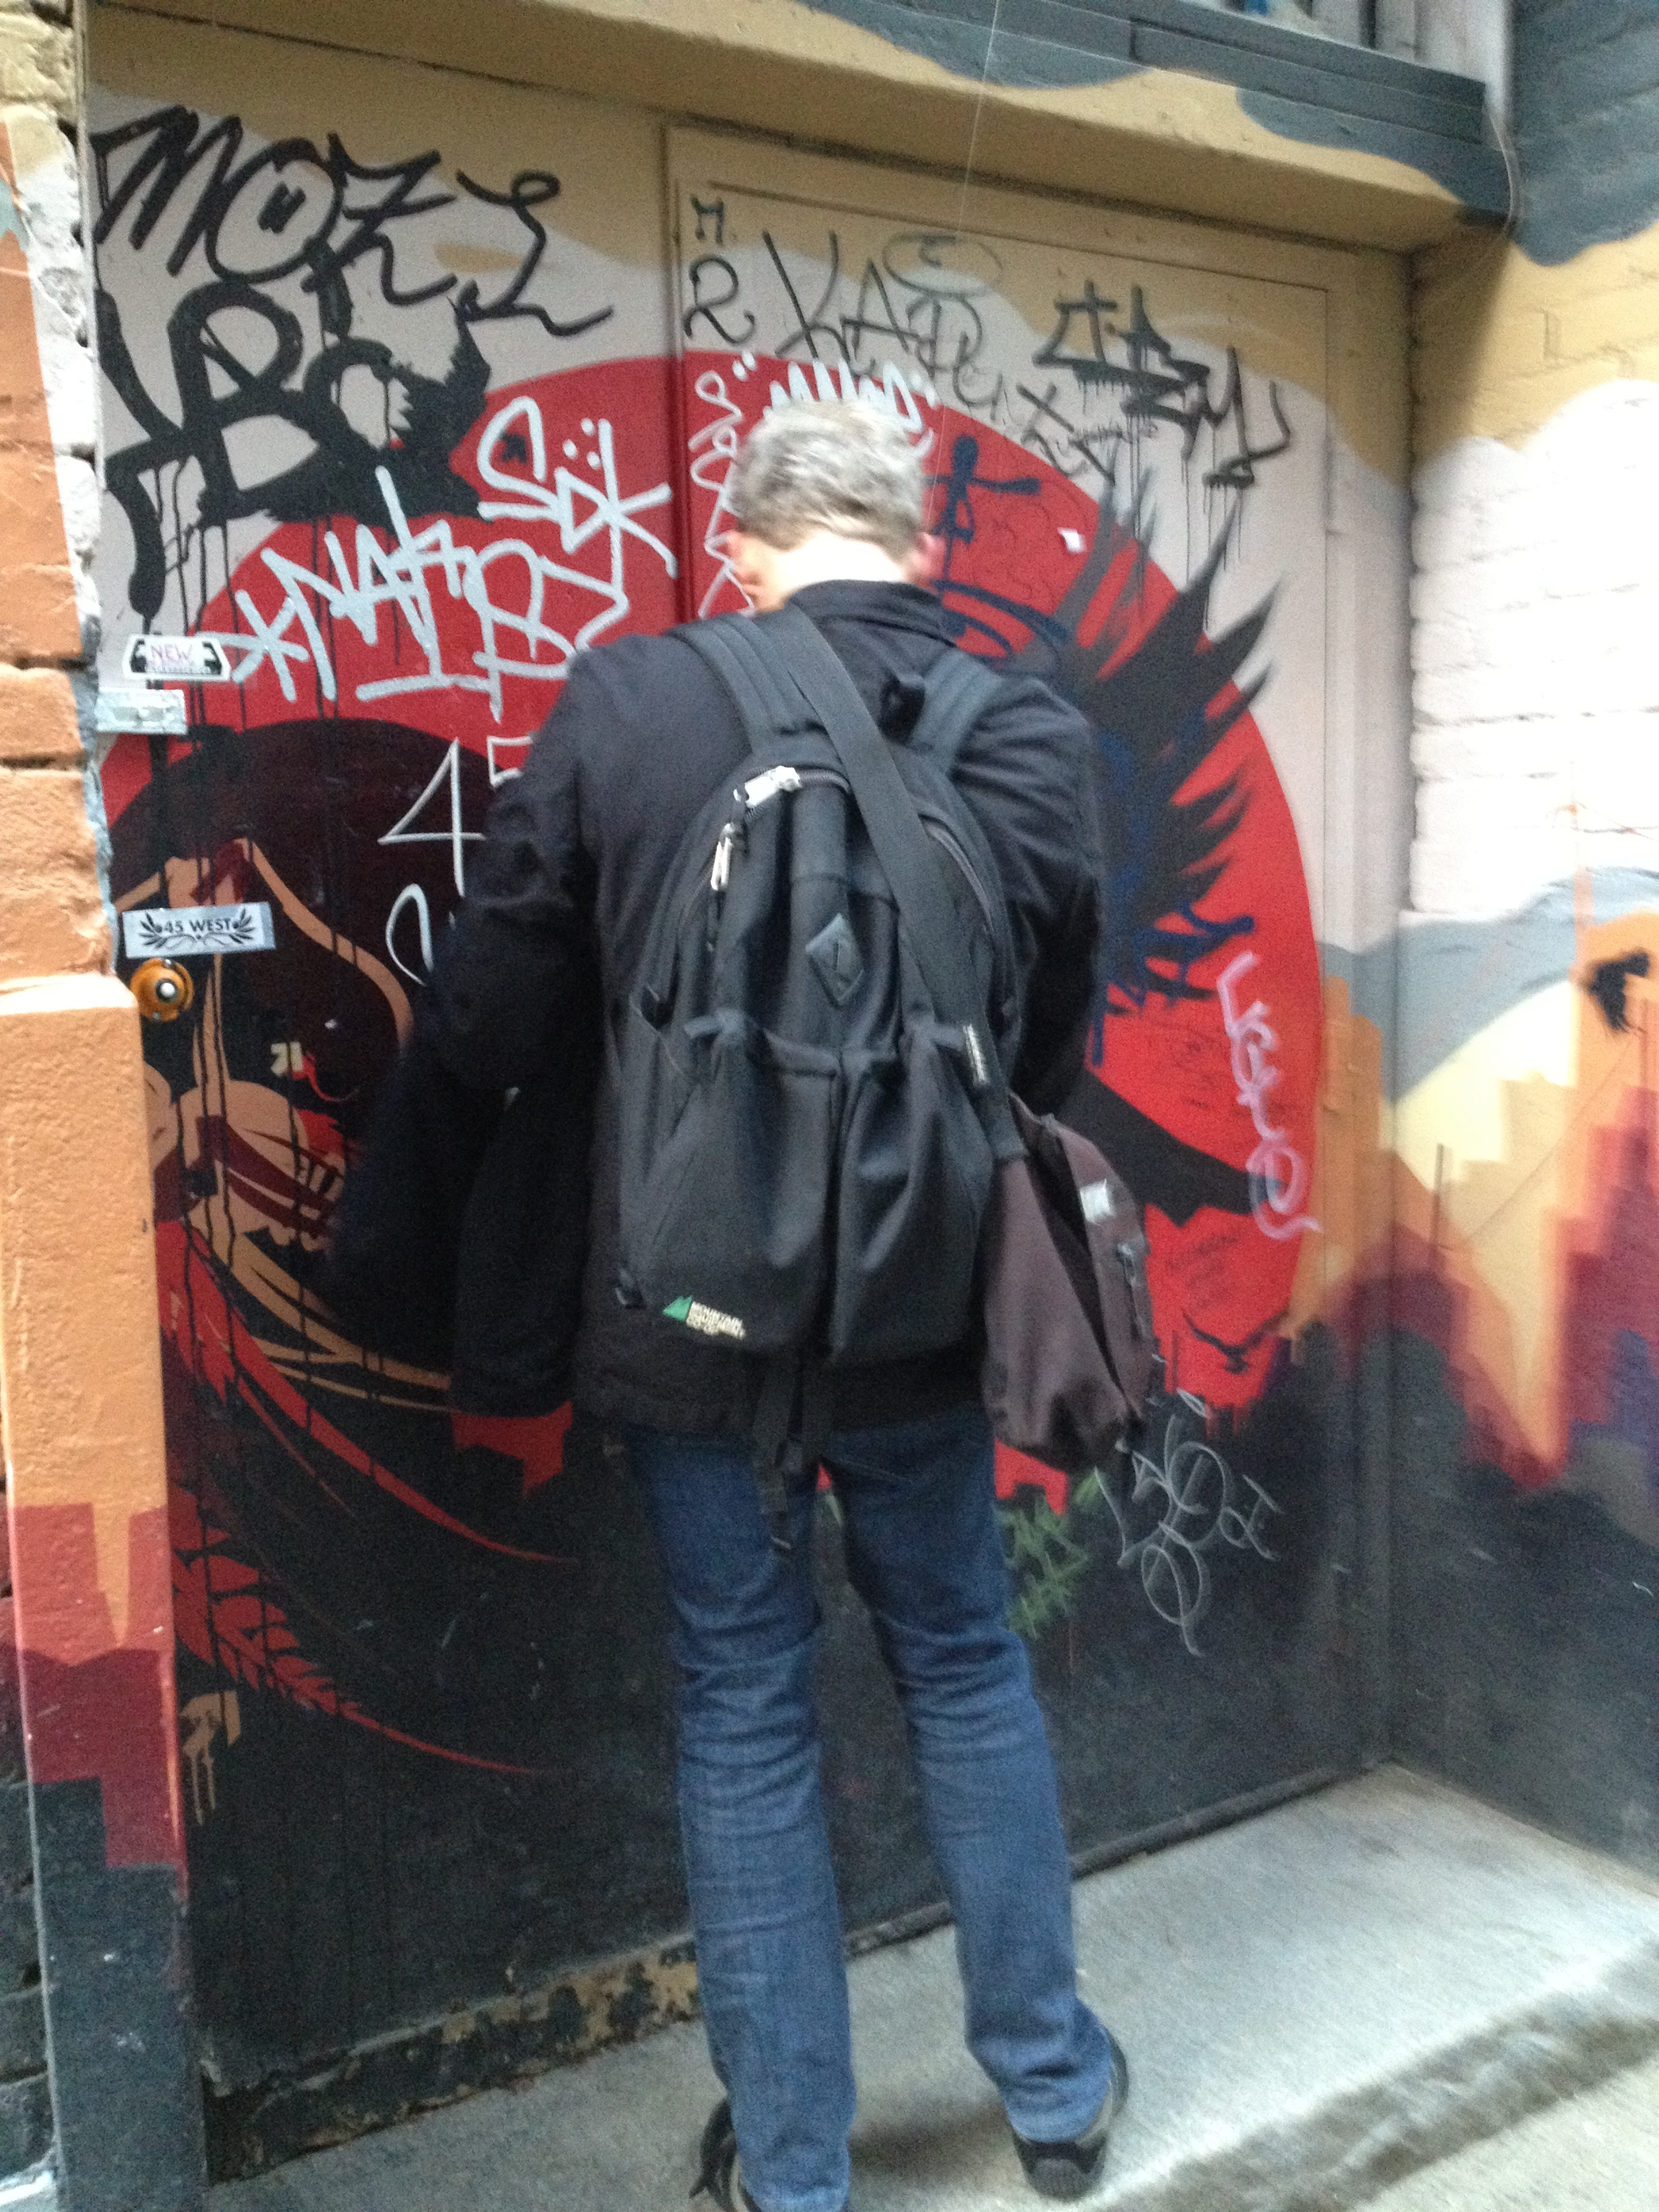
street, graffiti, street art, art, mural